Robert Burns

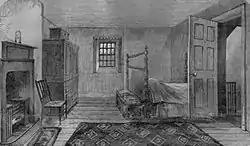
The death room of Robert Burns

The new edition of his poems brought Burns £400. His stay in the city also resulted in some lifelong friendships, among which were those with Lord Glencairn, and Frances Anna Dunlop (1730–1815), who became his occasional sponsor and with whom he corresponded for many years until a rift developed. He embarked on a relationship with the separated Agnes "Nancy" McLehose (1758–1841), with whom he exchanged passionate letters under pseudonyms (Burns called himself "Sylvander" and Nancy "Clarinda"). When it became clear that Nancy would not be easily seduced into a physical relationship, Burns moved on to Jenny Clow (1766–1792), Nancy's domestic servant, who bore him a son, Robert Burns Clow, in 1788. He also had an affair with a servant girl, Margaret "May" Cameron. His relationship with Nancy concluded in 1791 with a final meeting in Edinburgh before she sailed to Jamaica for what turned out to be a short-lived reconciliation with her estranged husband. Before she left, he sent her the manuscript of "Ae Fond Kiss" as a farewell.